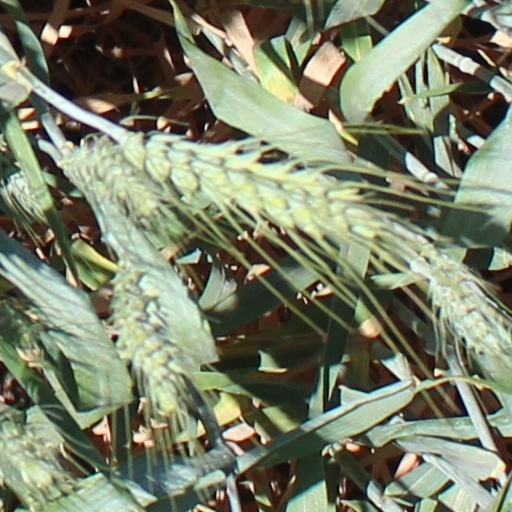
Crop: wheat